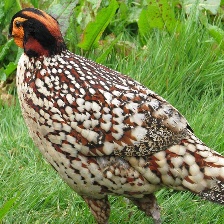
Species: CABOTS TRAGOPAN
Scientific name: TRAGOPAN CABOTI